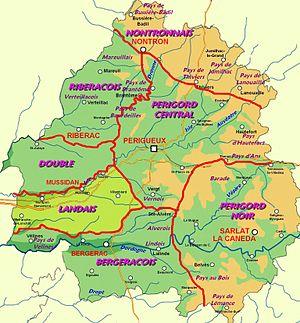
Localisation du Landais sur la carte des pays traditionnels du Périgord.
Le Landais est une région naturelle de France située en Nouvelle-Aquitaine, au sud-ouest du département de la Dordogne.